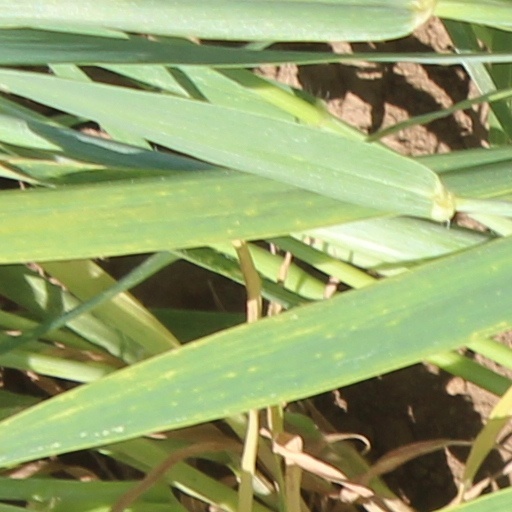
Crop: wheat